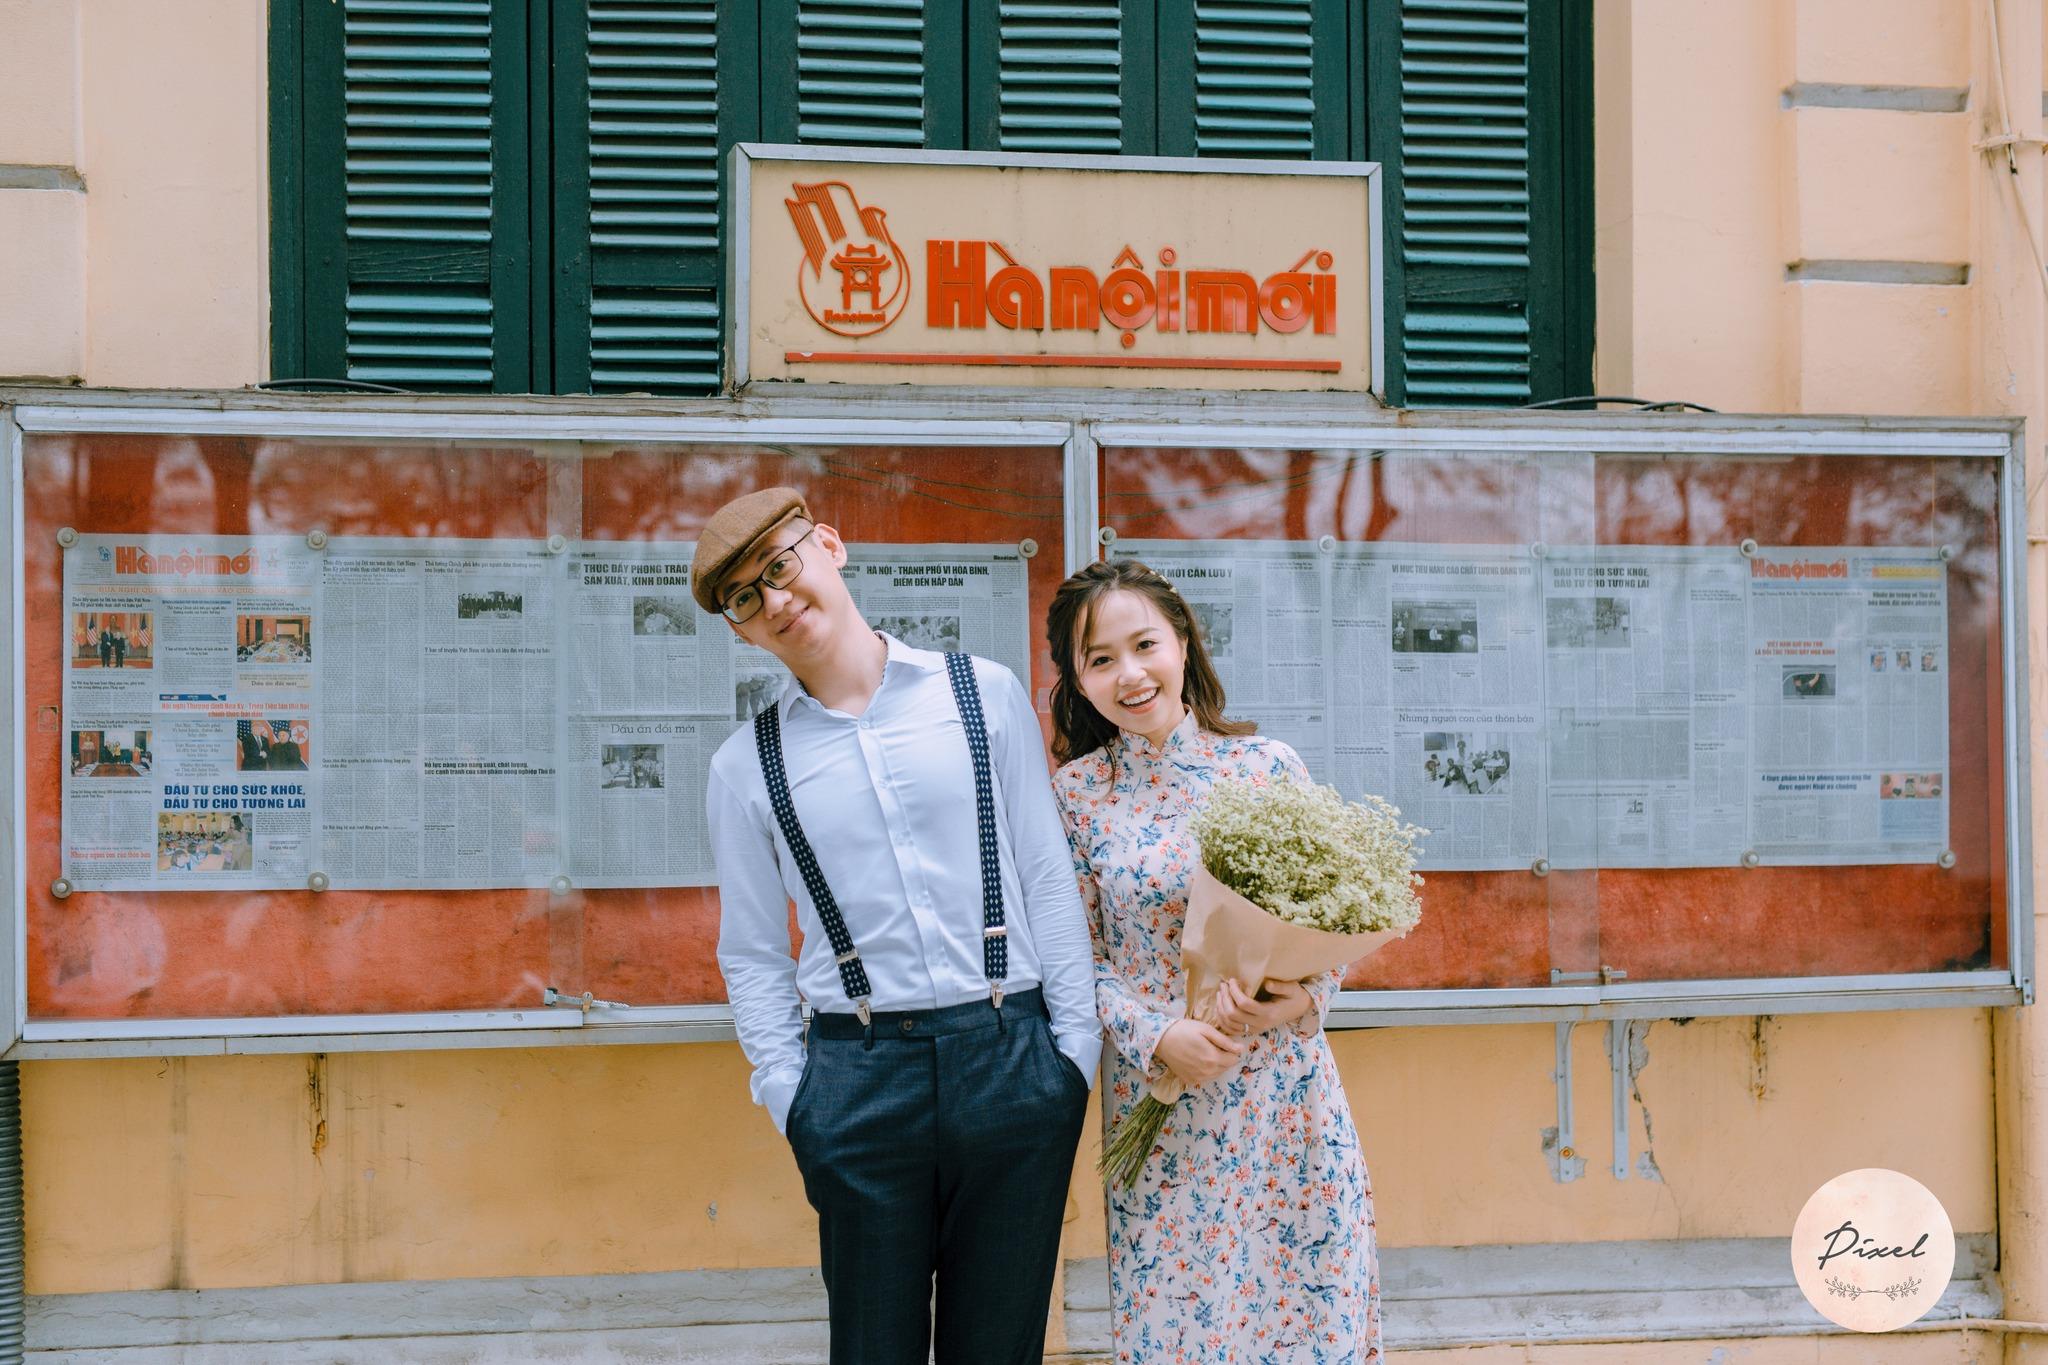
có một chàng trai đang đứng ở bên cạnh cô gái mà cầm một bó hoa